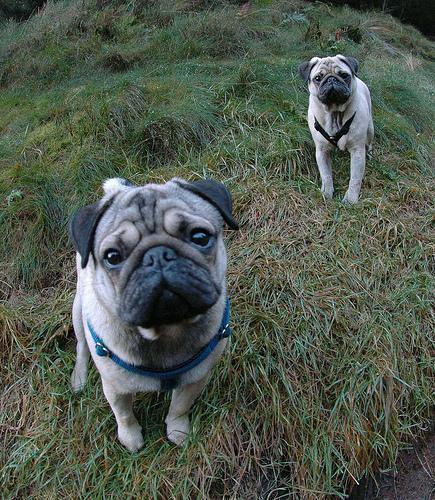
pug